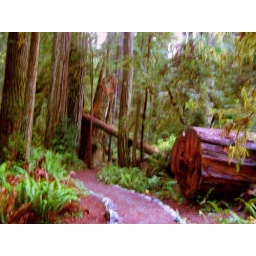
Under a big old sky | Out in a field of green